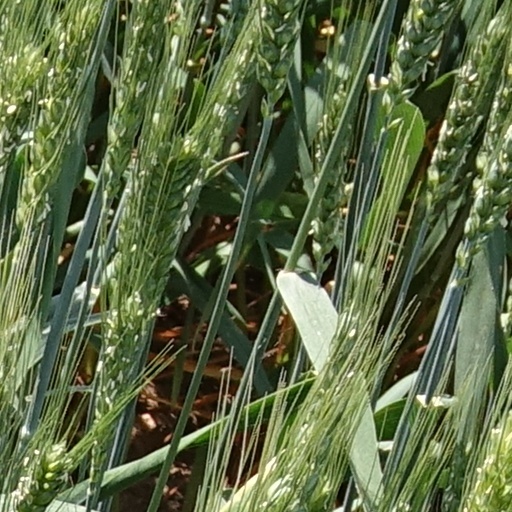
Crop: wheat